Neoclassical liberalism

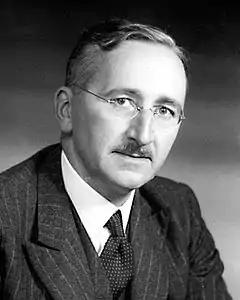
Austrian-British economist F. A. Hayek (1899–1992)

Neoclassical liberalism re-emerged mainly in the post-World War II era, when modern liberalism was the main form of liberalism and Keynesianism and social democracy were the dominant ideologies in the Western world. After Franklin Delano Roosevelt's New Deal (1933–1944), which contributed to the expansion of the welfare state in the United States, economists such as Friedrich von Hayek (1899–1992) and Milton Friedman (1912–2006) began to reintroduce neoclassical liberal policies as alternatives to Roosevelt's social liberalism.